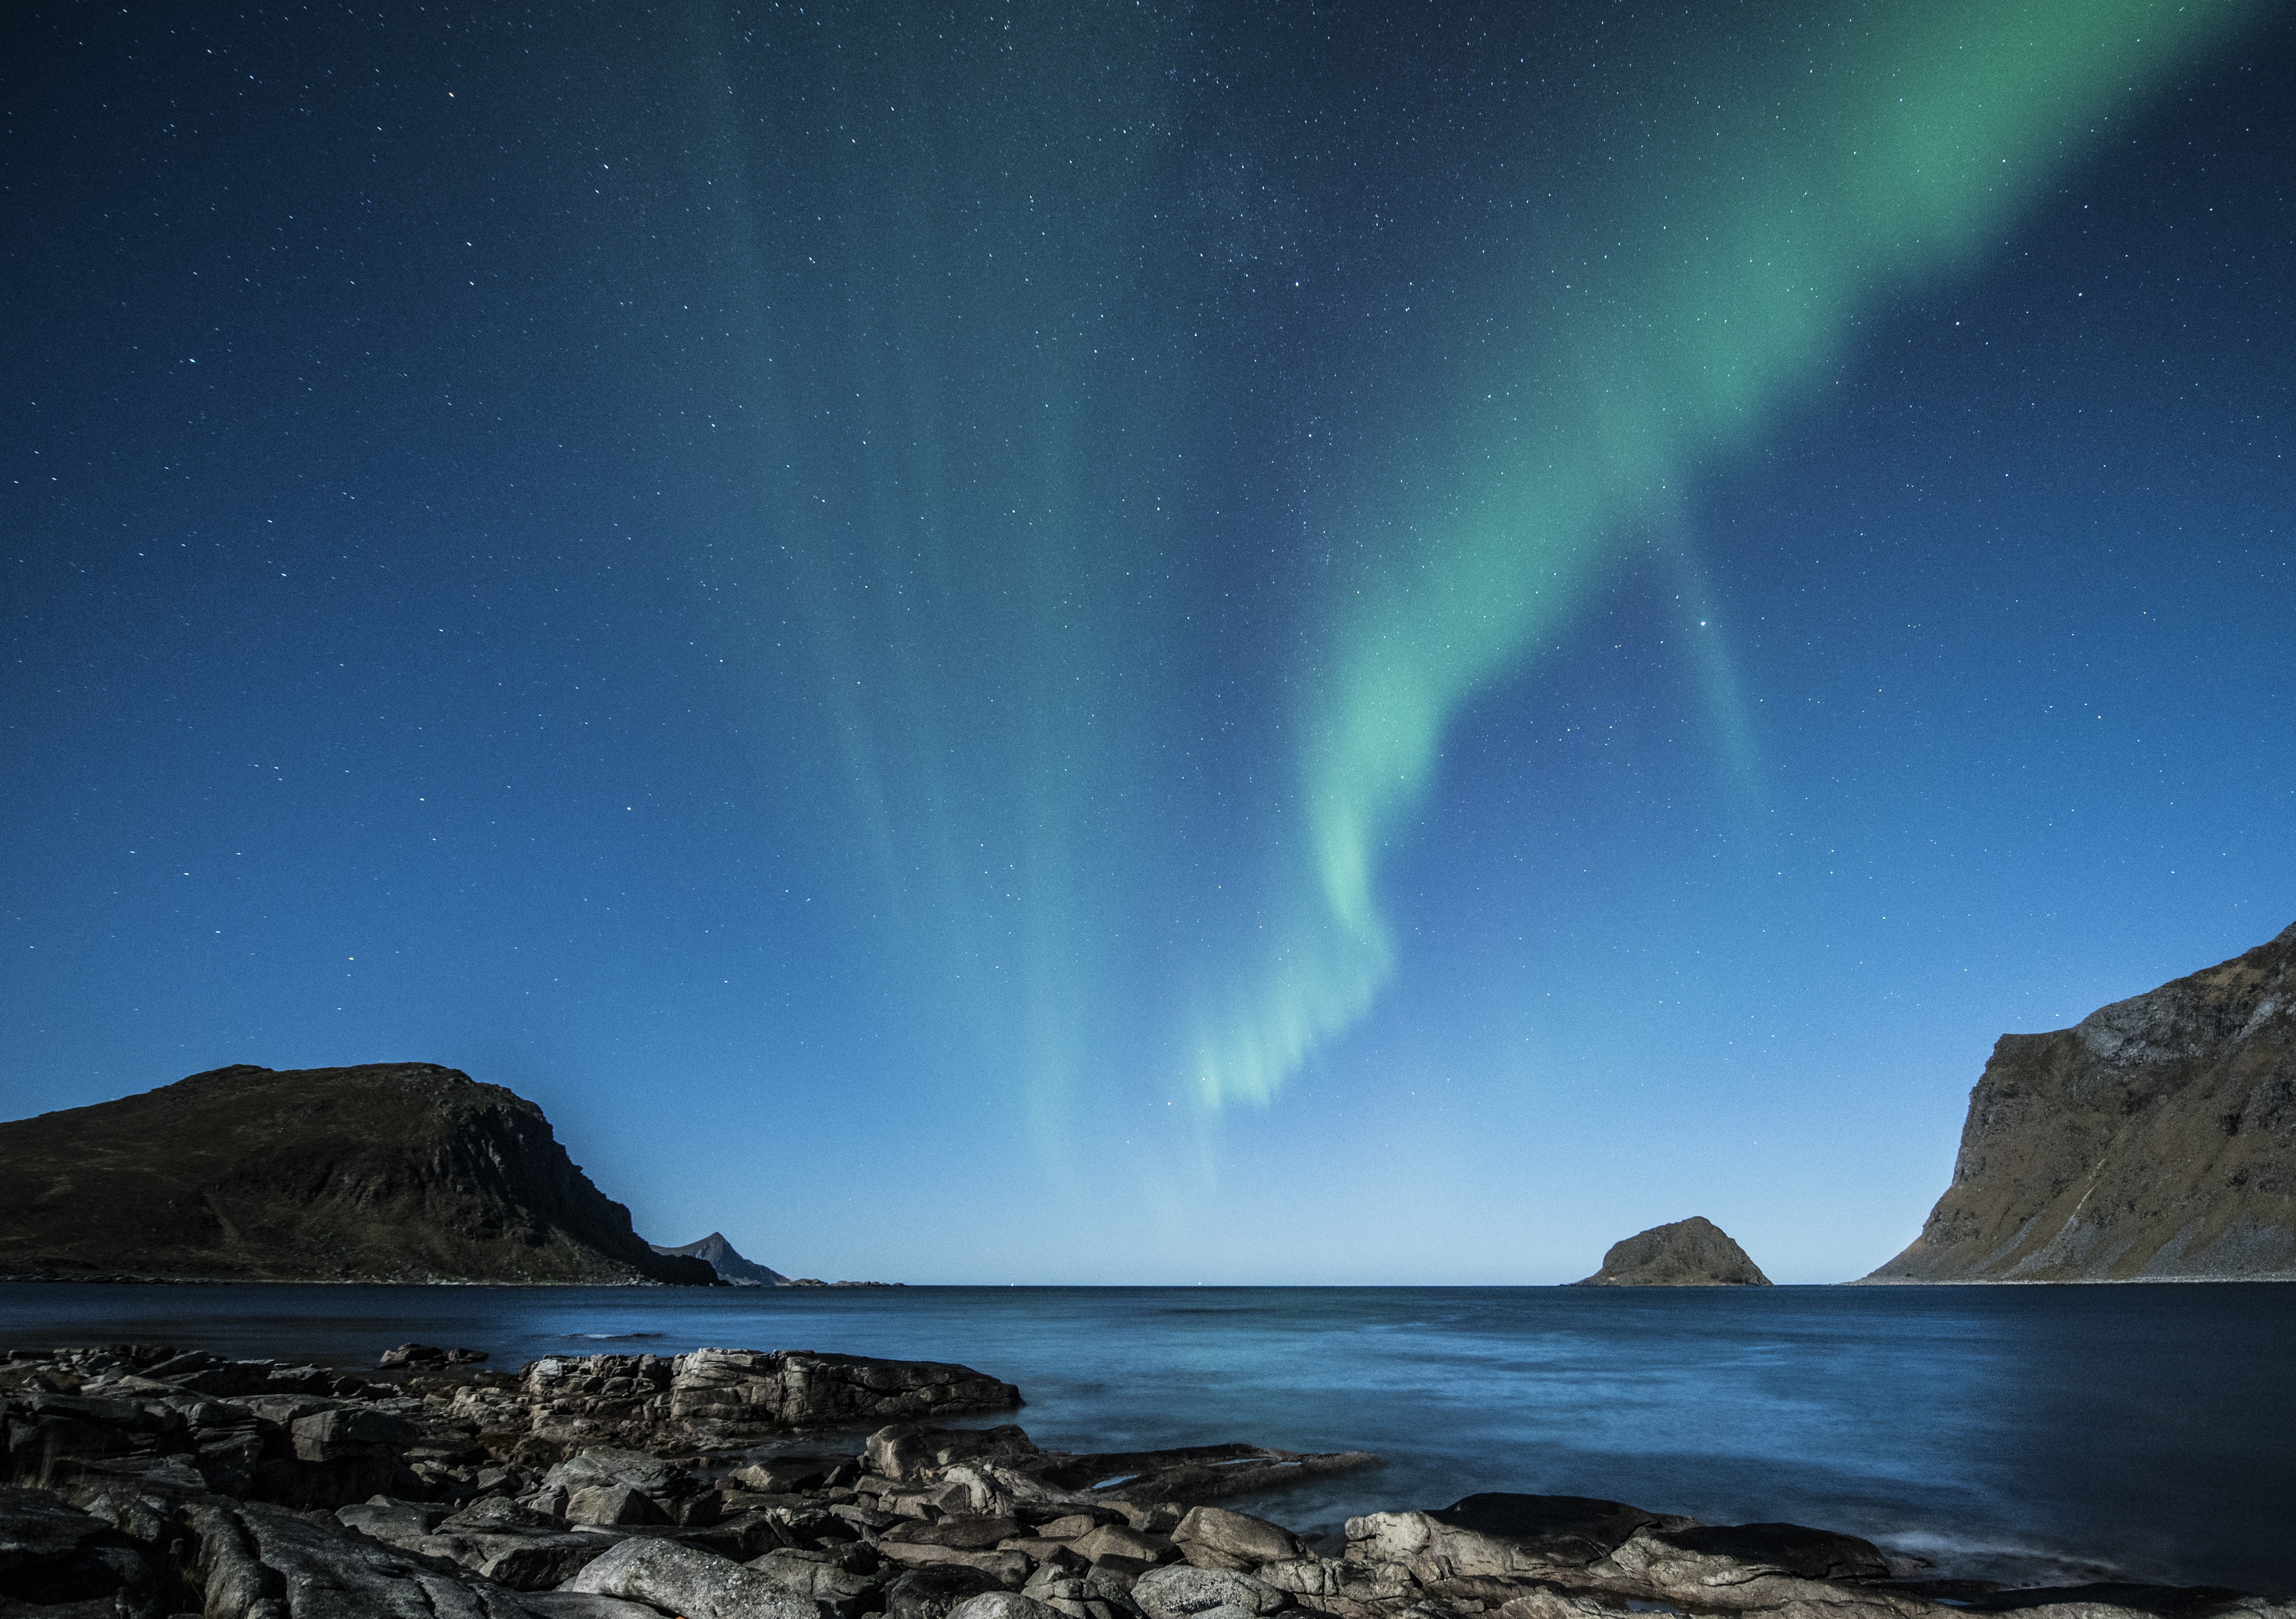
beach, ocean, winter, night, atmosphere, green, blue, aurora, aurora borealis, costa, norway, boreal, lofoten, auroras